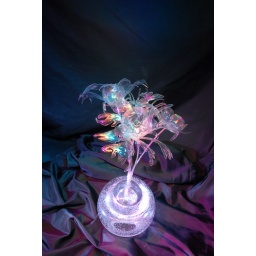
Water bottle flowers by rod pujante (Playamoth)